Lukáš M. Vytlačil

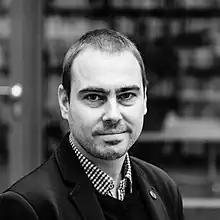

Lukáš Michael Vytlačil (born April 23, 1985) is a Czech historian, flutist and musicologist. Since 2024, he has been working in the Library of the Czech Academy of Sciences.